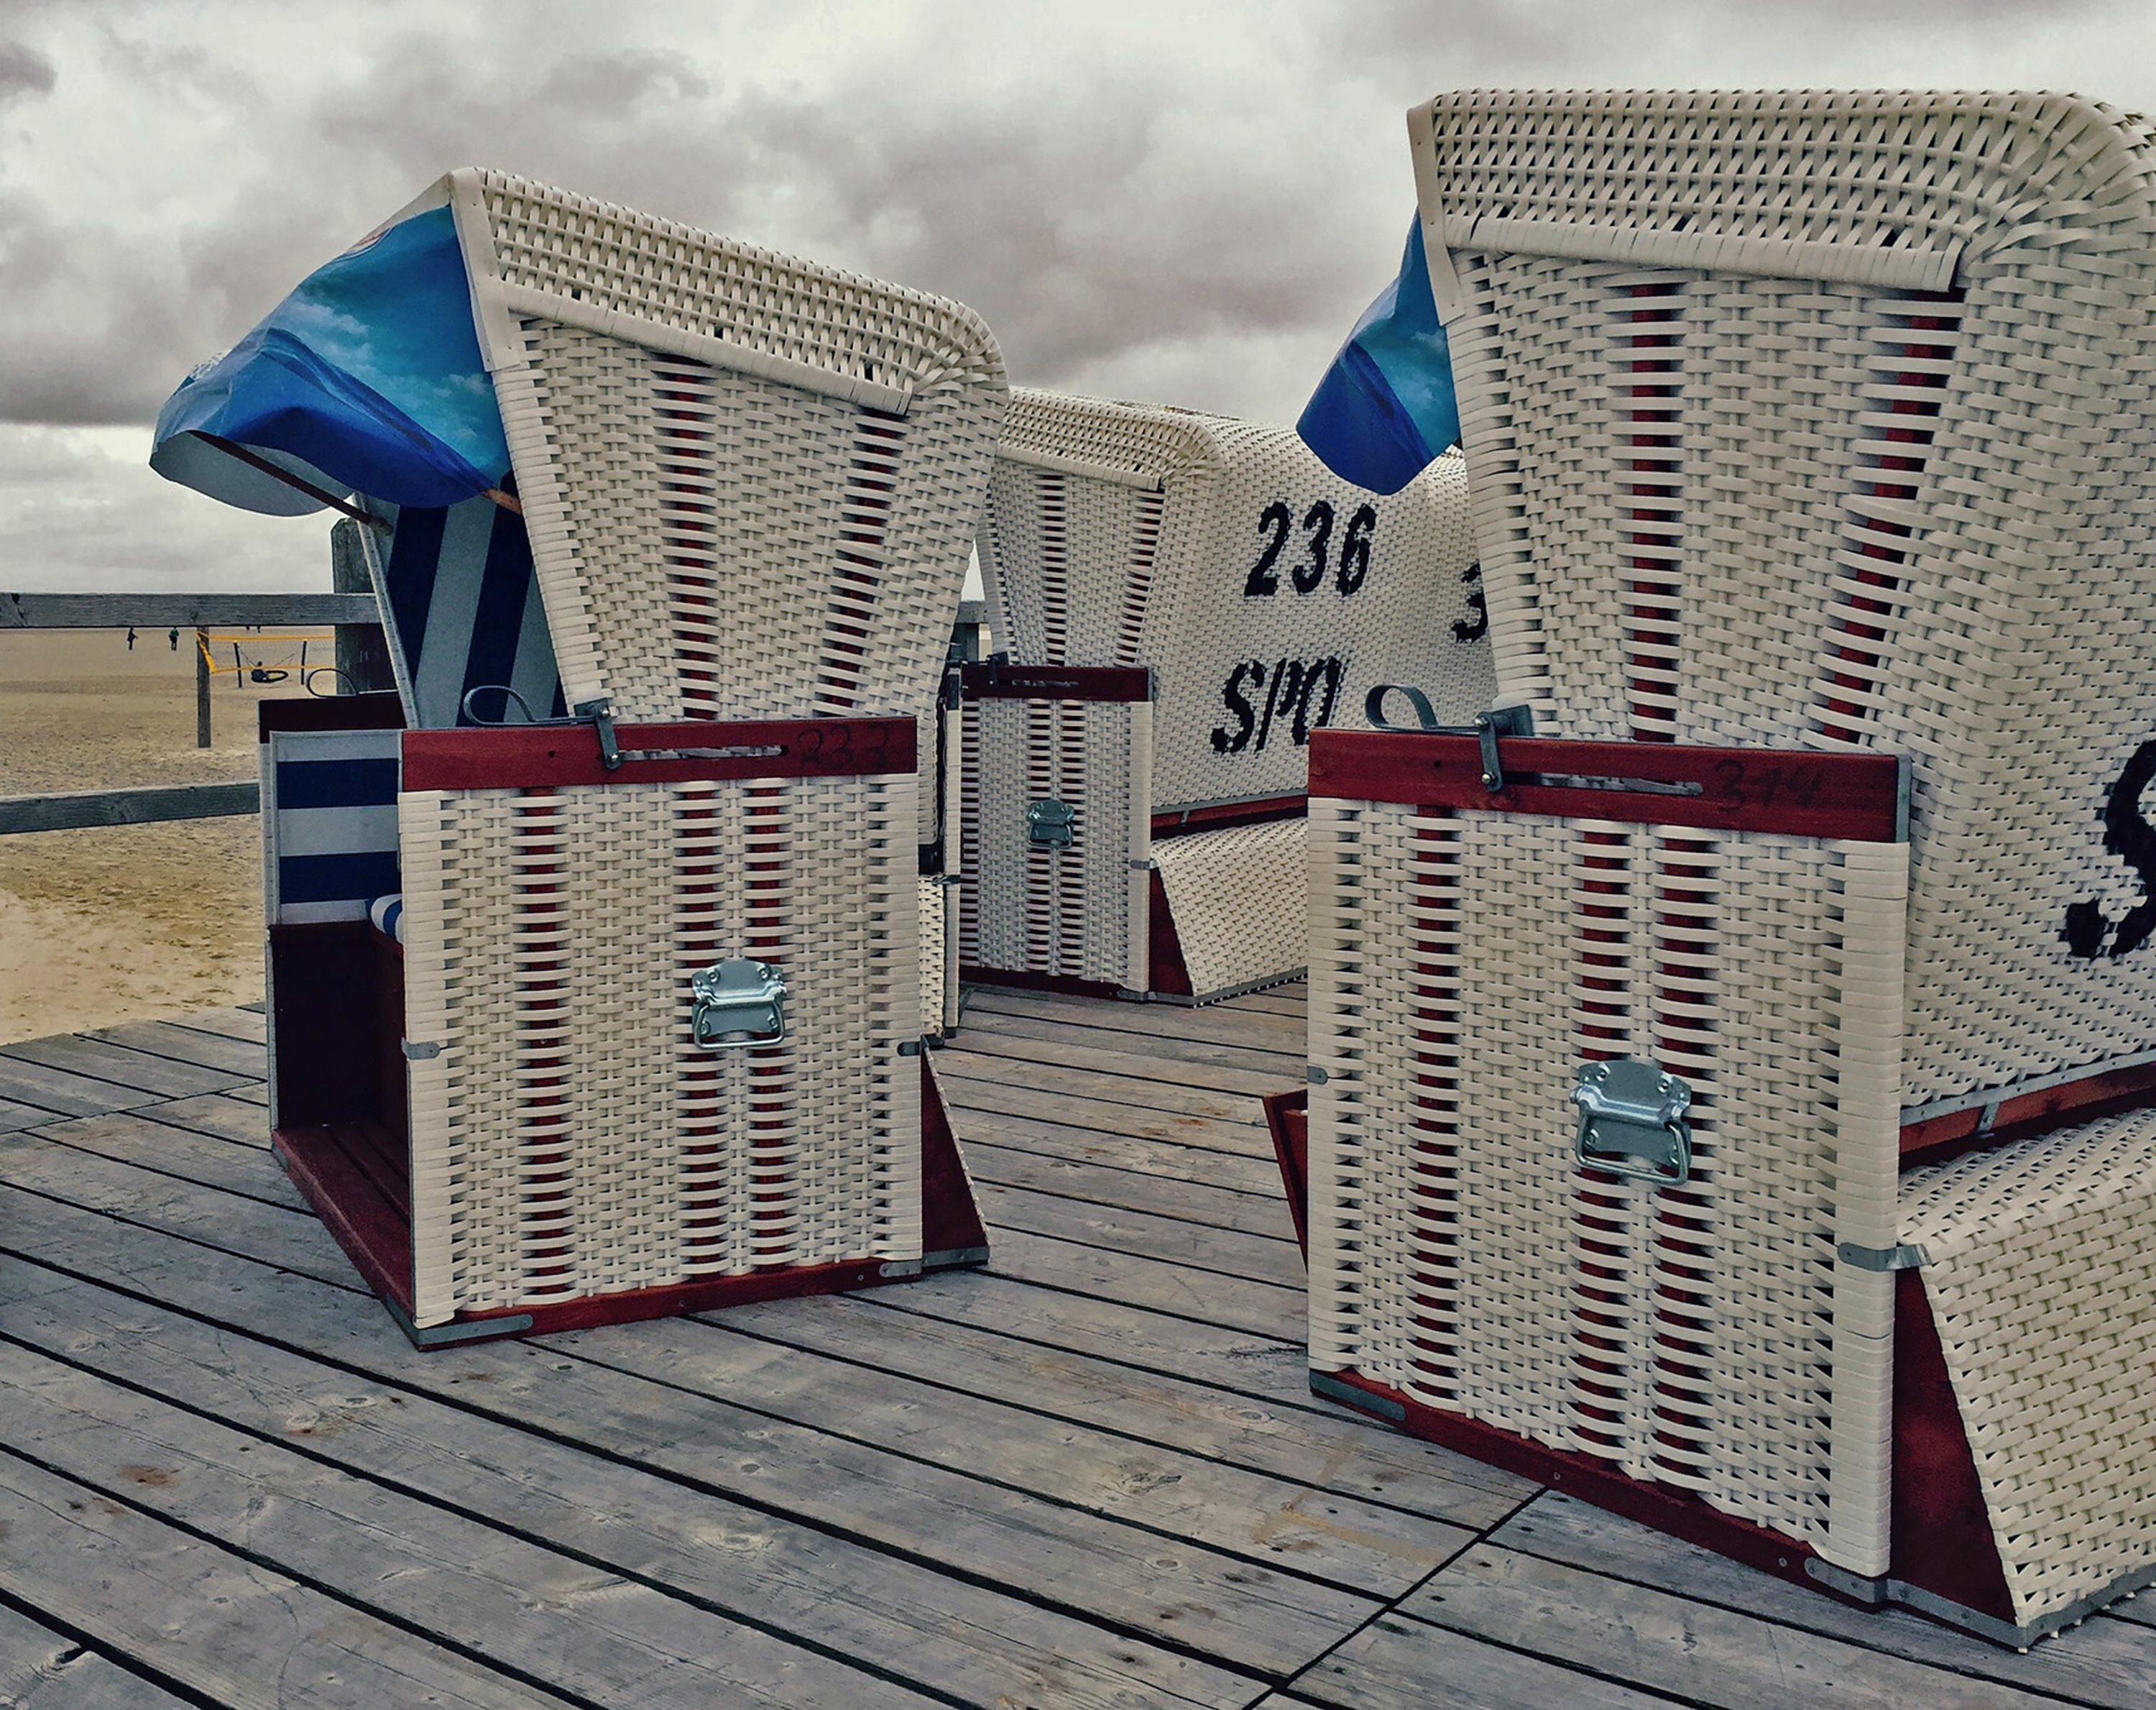
sea, summer, color, holiday, blue, shape, north sea, beach chair, clubs